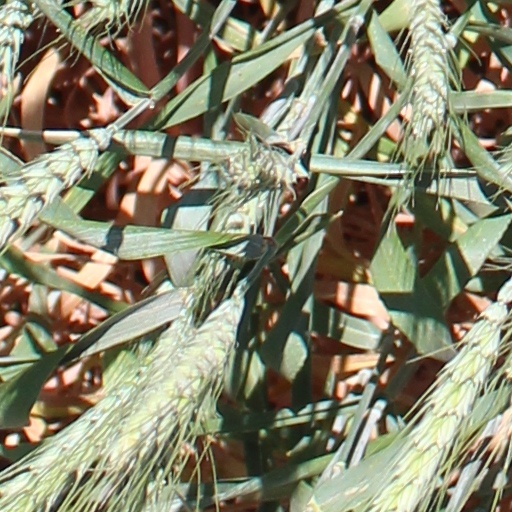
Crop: wheat